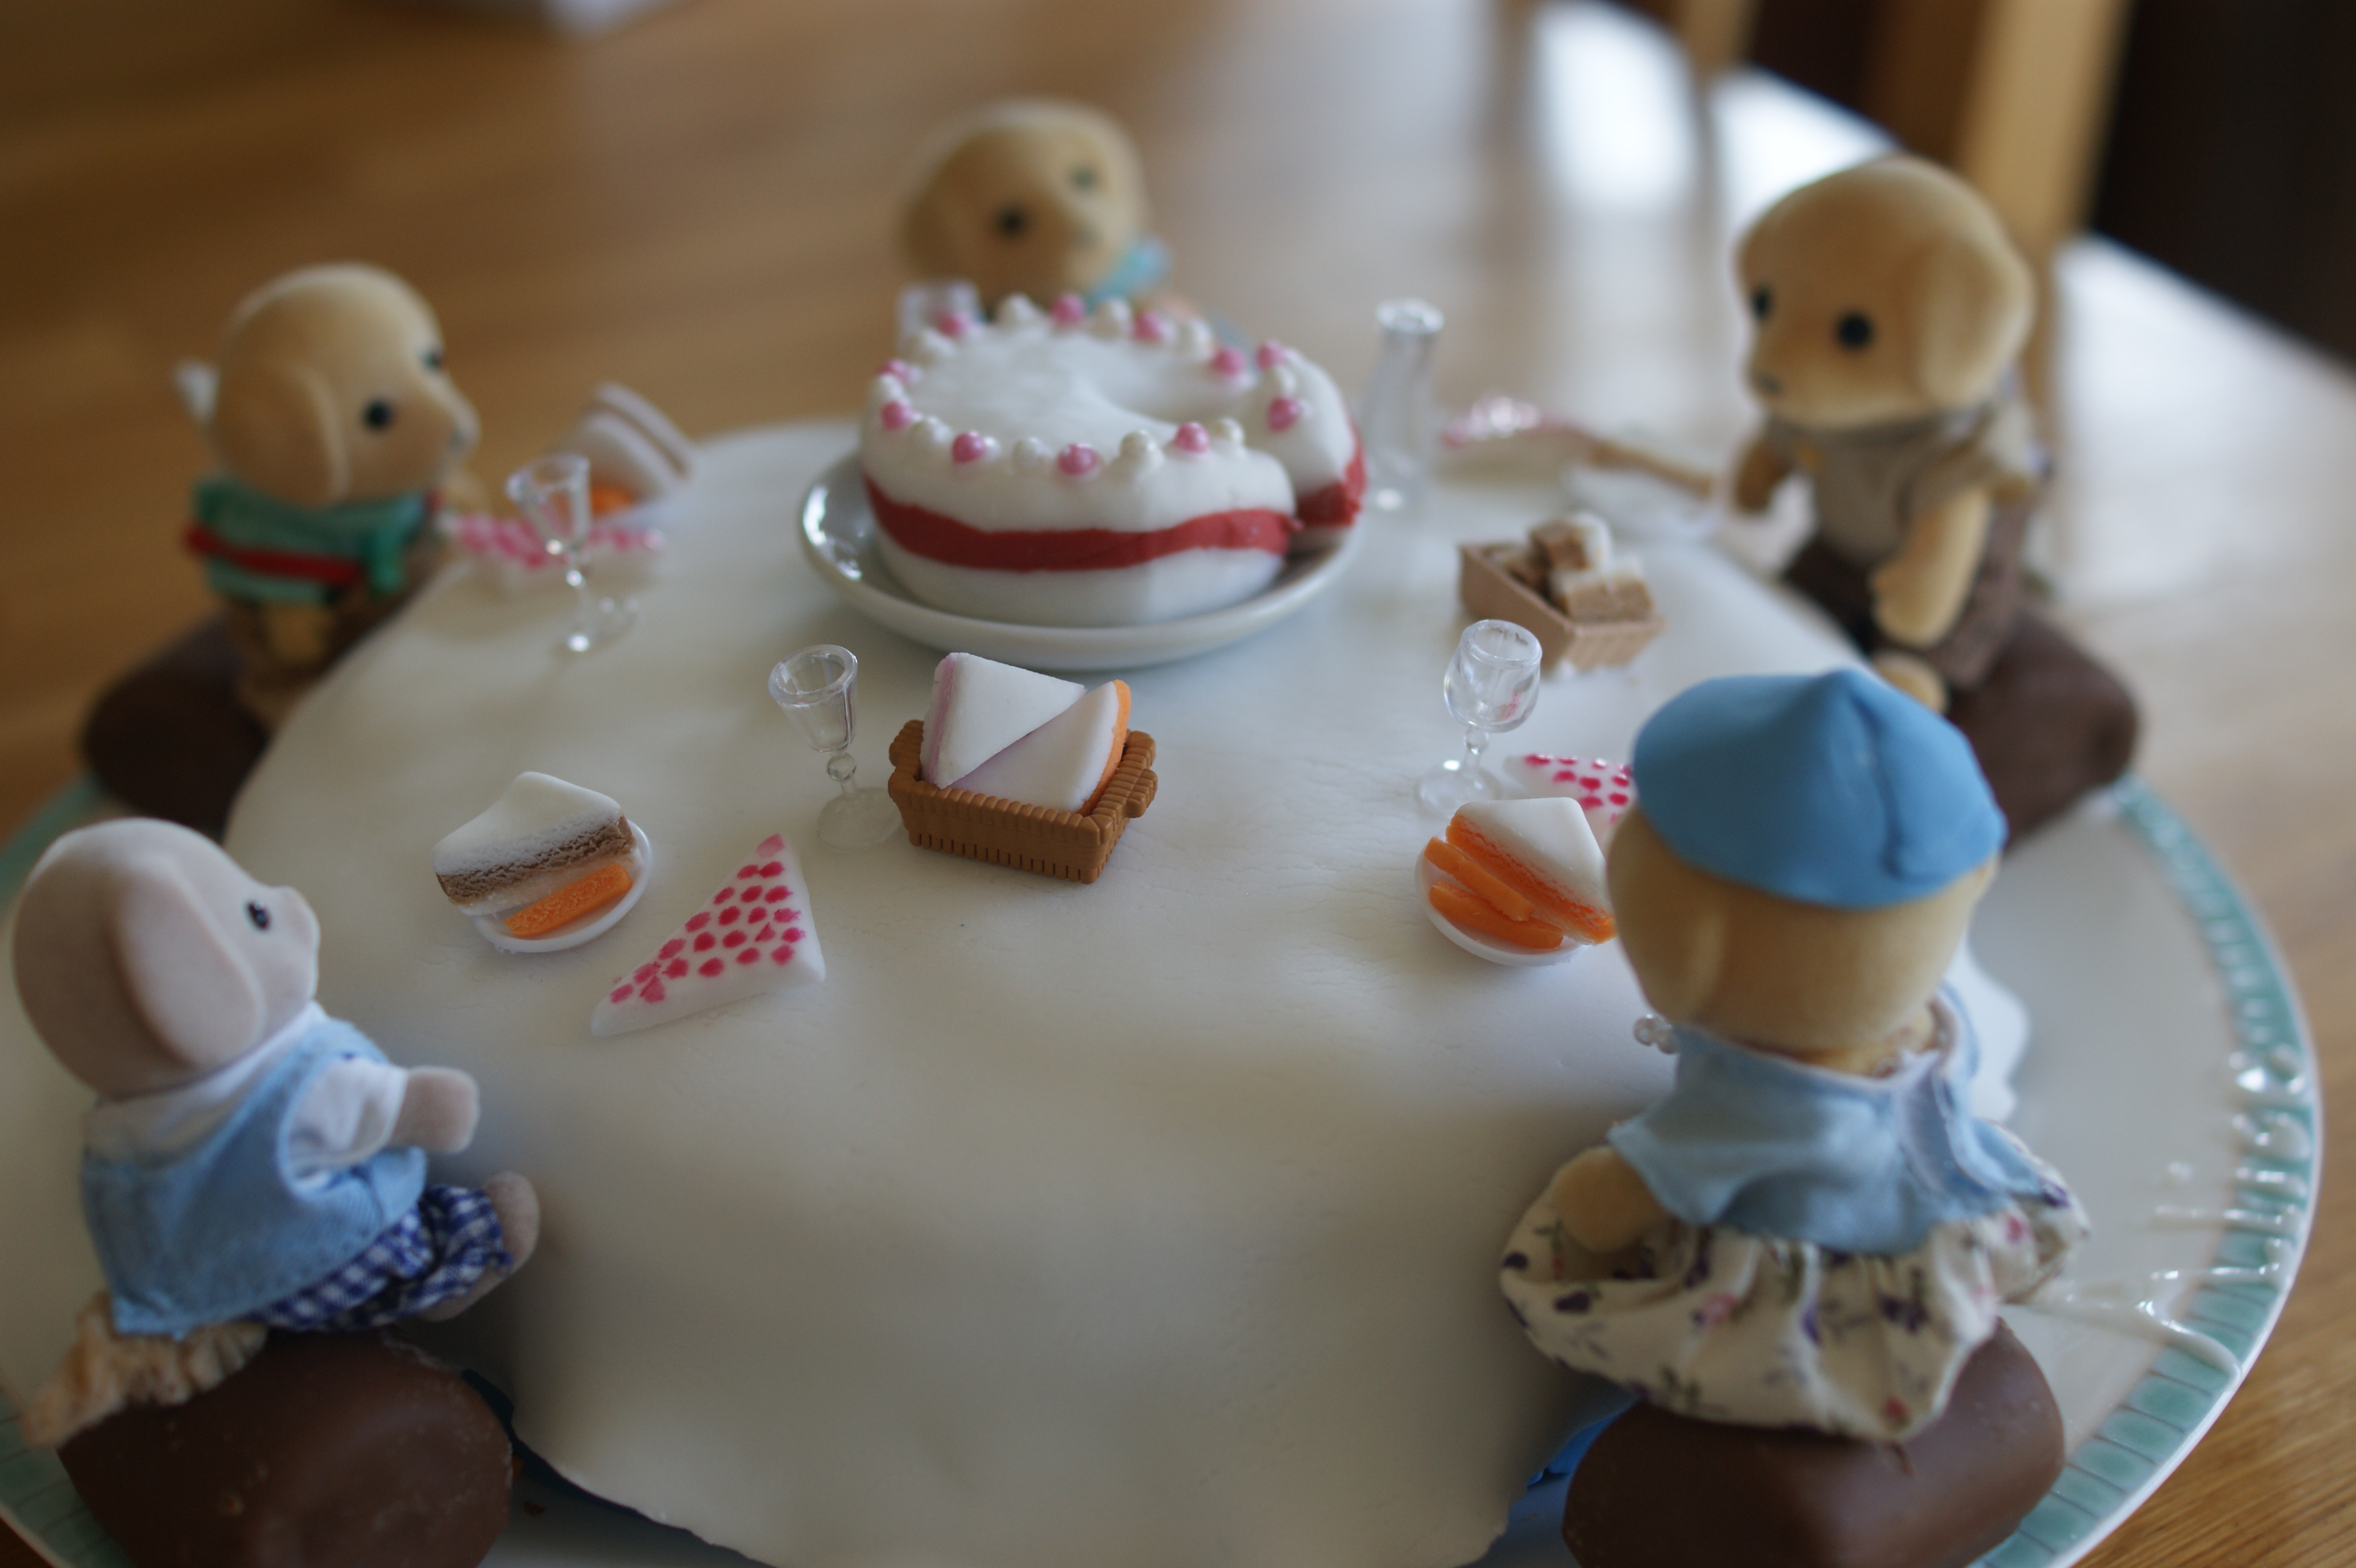
food, cupcake, baking, dessert, toy, cake, icing, fondant, sweetness, sugar paste, cake decorating